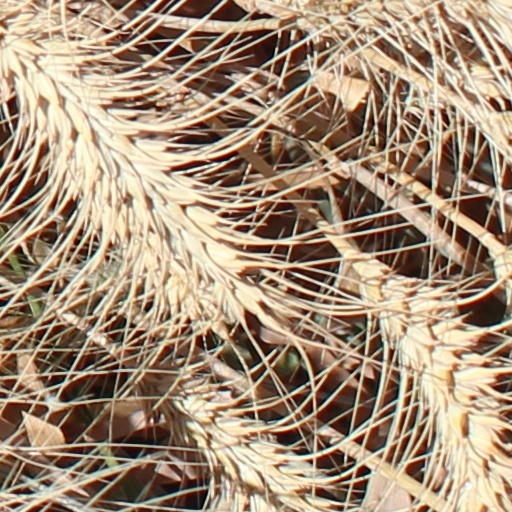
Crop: wheat